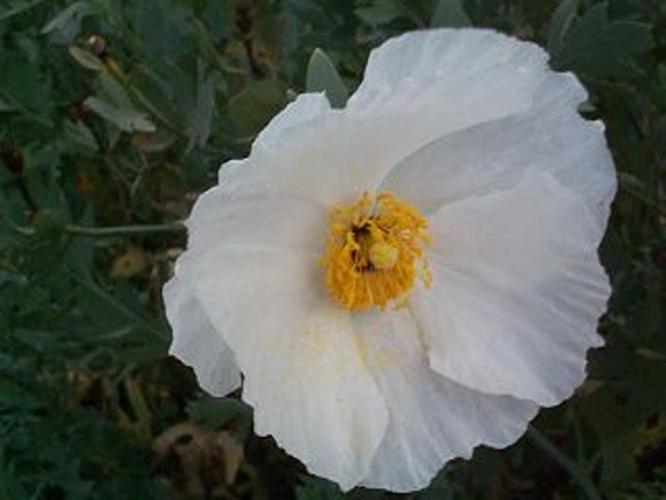
Label: tree poppy